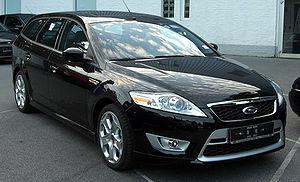
La Ford Mondeo est une automobile familiale produite par la filiale Ford Europe du constructeur automobile américain Ford lancée en 1993 et succédant à la Sierra. La première génération a remporté le trophée européen de la voiture de l'année en 1994. La quatrième génération a été présentée en 2013.